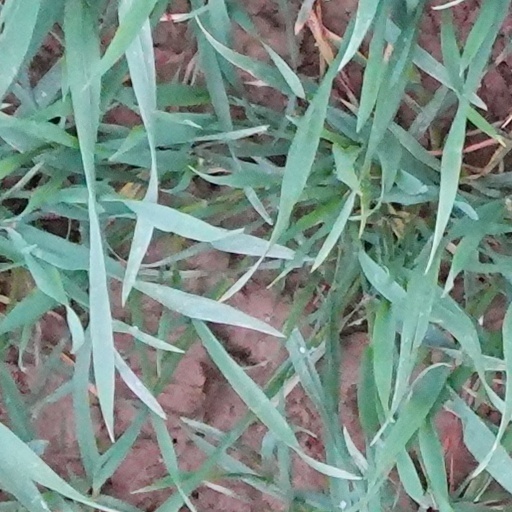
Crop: wheat